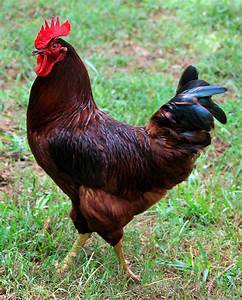
Label: gallina